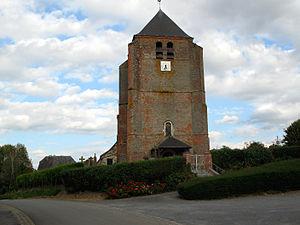
Hary est une commune française située dans le département de l'Aisne, en région Hauts-de-France.
La paroisse Sainte-Anne en Thiérache est une circonscription administrative de l'église catholique de France, subdivision du diocèse de Soissons, Laon et Saint-Quentin.
L'église Saint-Corneille-et-Saint-Cyprien d'Hary est une église fortifiée qui se dresse sur la commune d'Hary dans le département de l'Aisne en région Hauts-de-France.